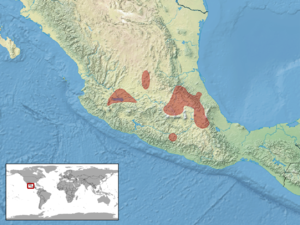
Conopsis lineata est une espèce de serpents de la famille des Colubridae.